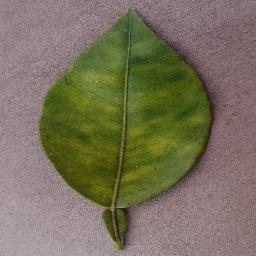
Label: Orange___Haunglongbing_(Citrus_greening)